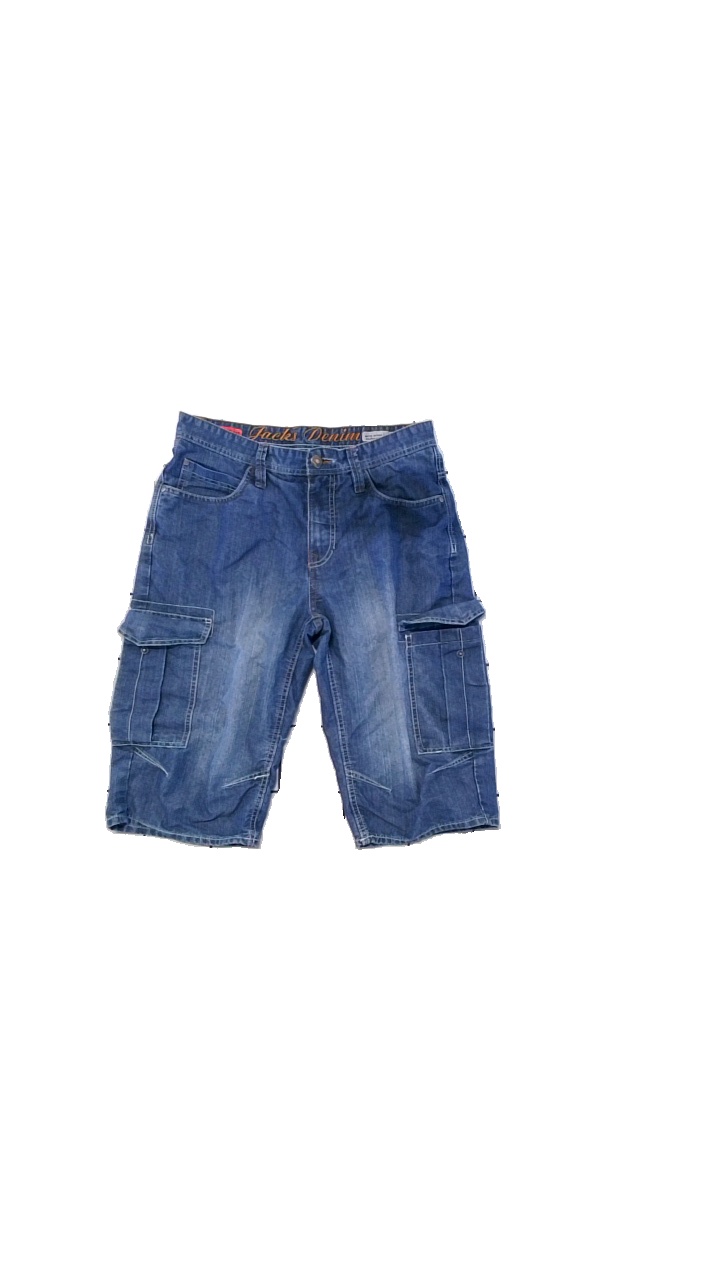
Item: Jeans (Men)
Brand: Jacks Denim
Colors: Blue
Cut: Regular
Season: Summer
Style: Denim
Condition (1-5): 4
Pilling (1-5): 4
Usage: Reuse
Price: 100-150